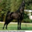
Label: horse